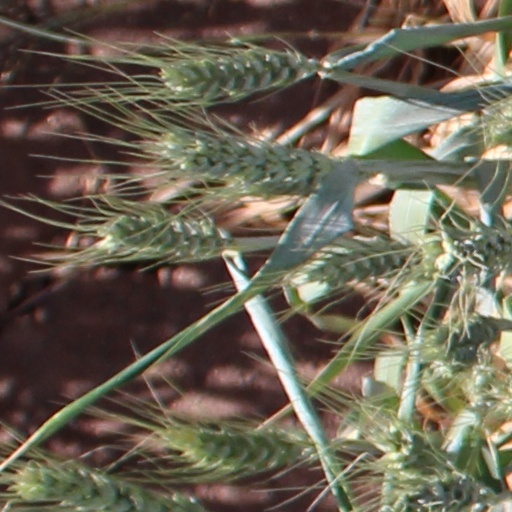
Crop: wheat